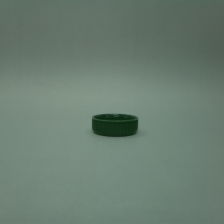
Color: green
Cap type: standard cap